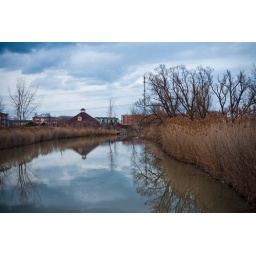
A bike in a field dreams of unconventionnal places